Sacramento metropolitan area

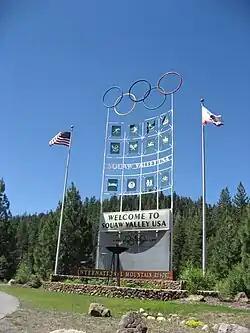
The Olympics Sign at Squaw Valley

Greater Sacramento's higher education system consists of the northernmost University of California campus, University of California, Davis, and the California State University, Sacramento ("Sac State"), as well as several community colleges in the region.